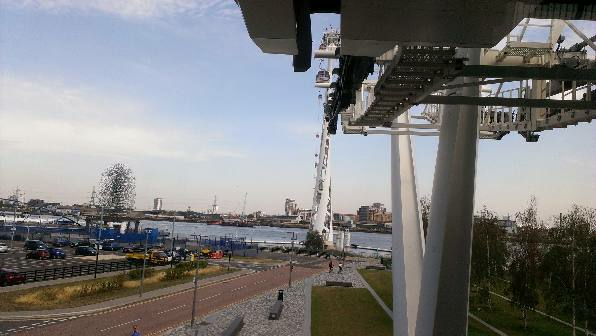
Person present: No